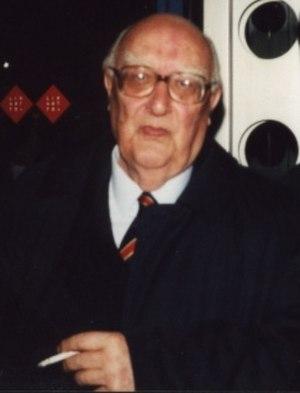
Andrea Camilleri au Salon du Livres de Turin